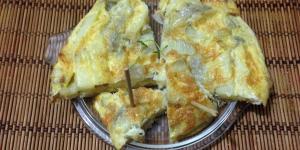
tortilla espanola tradicional